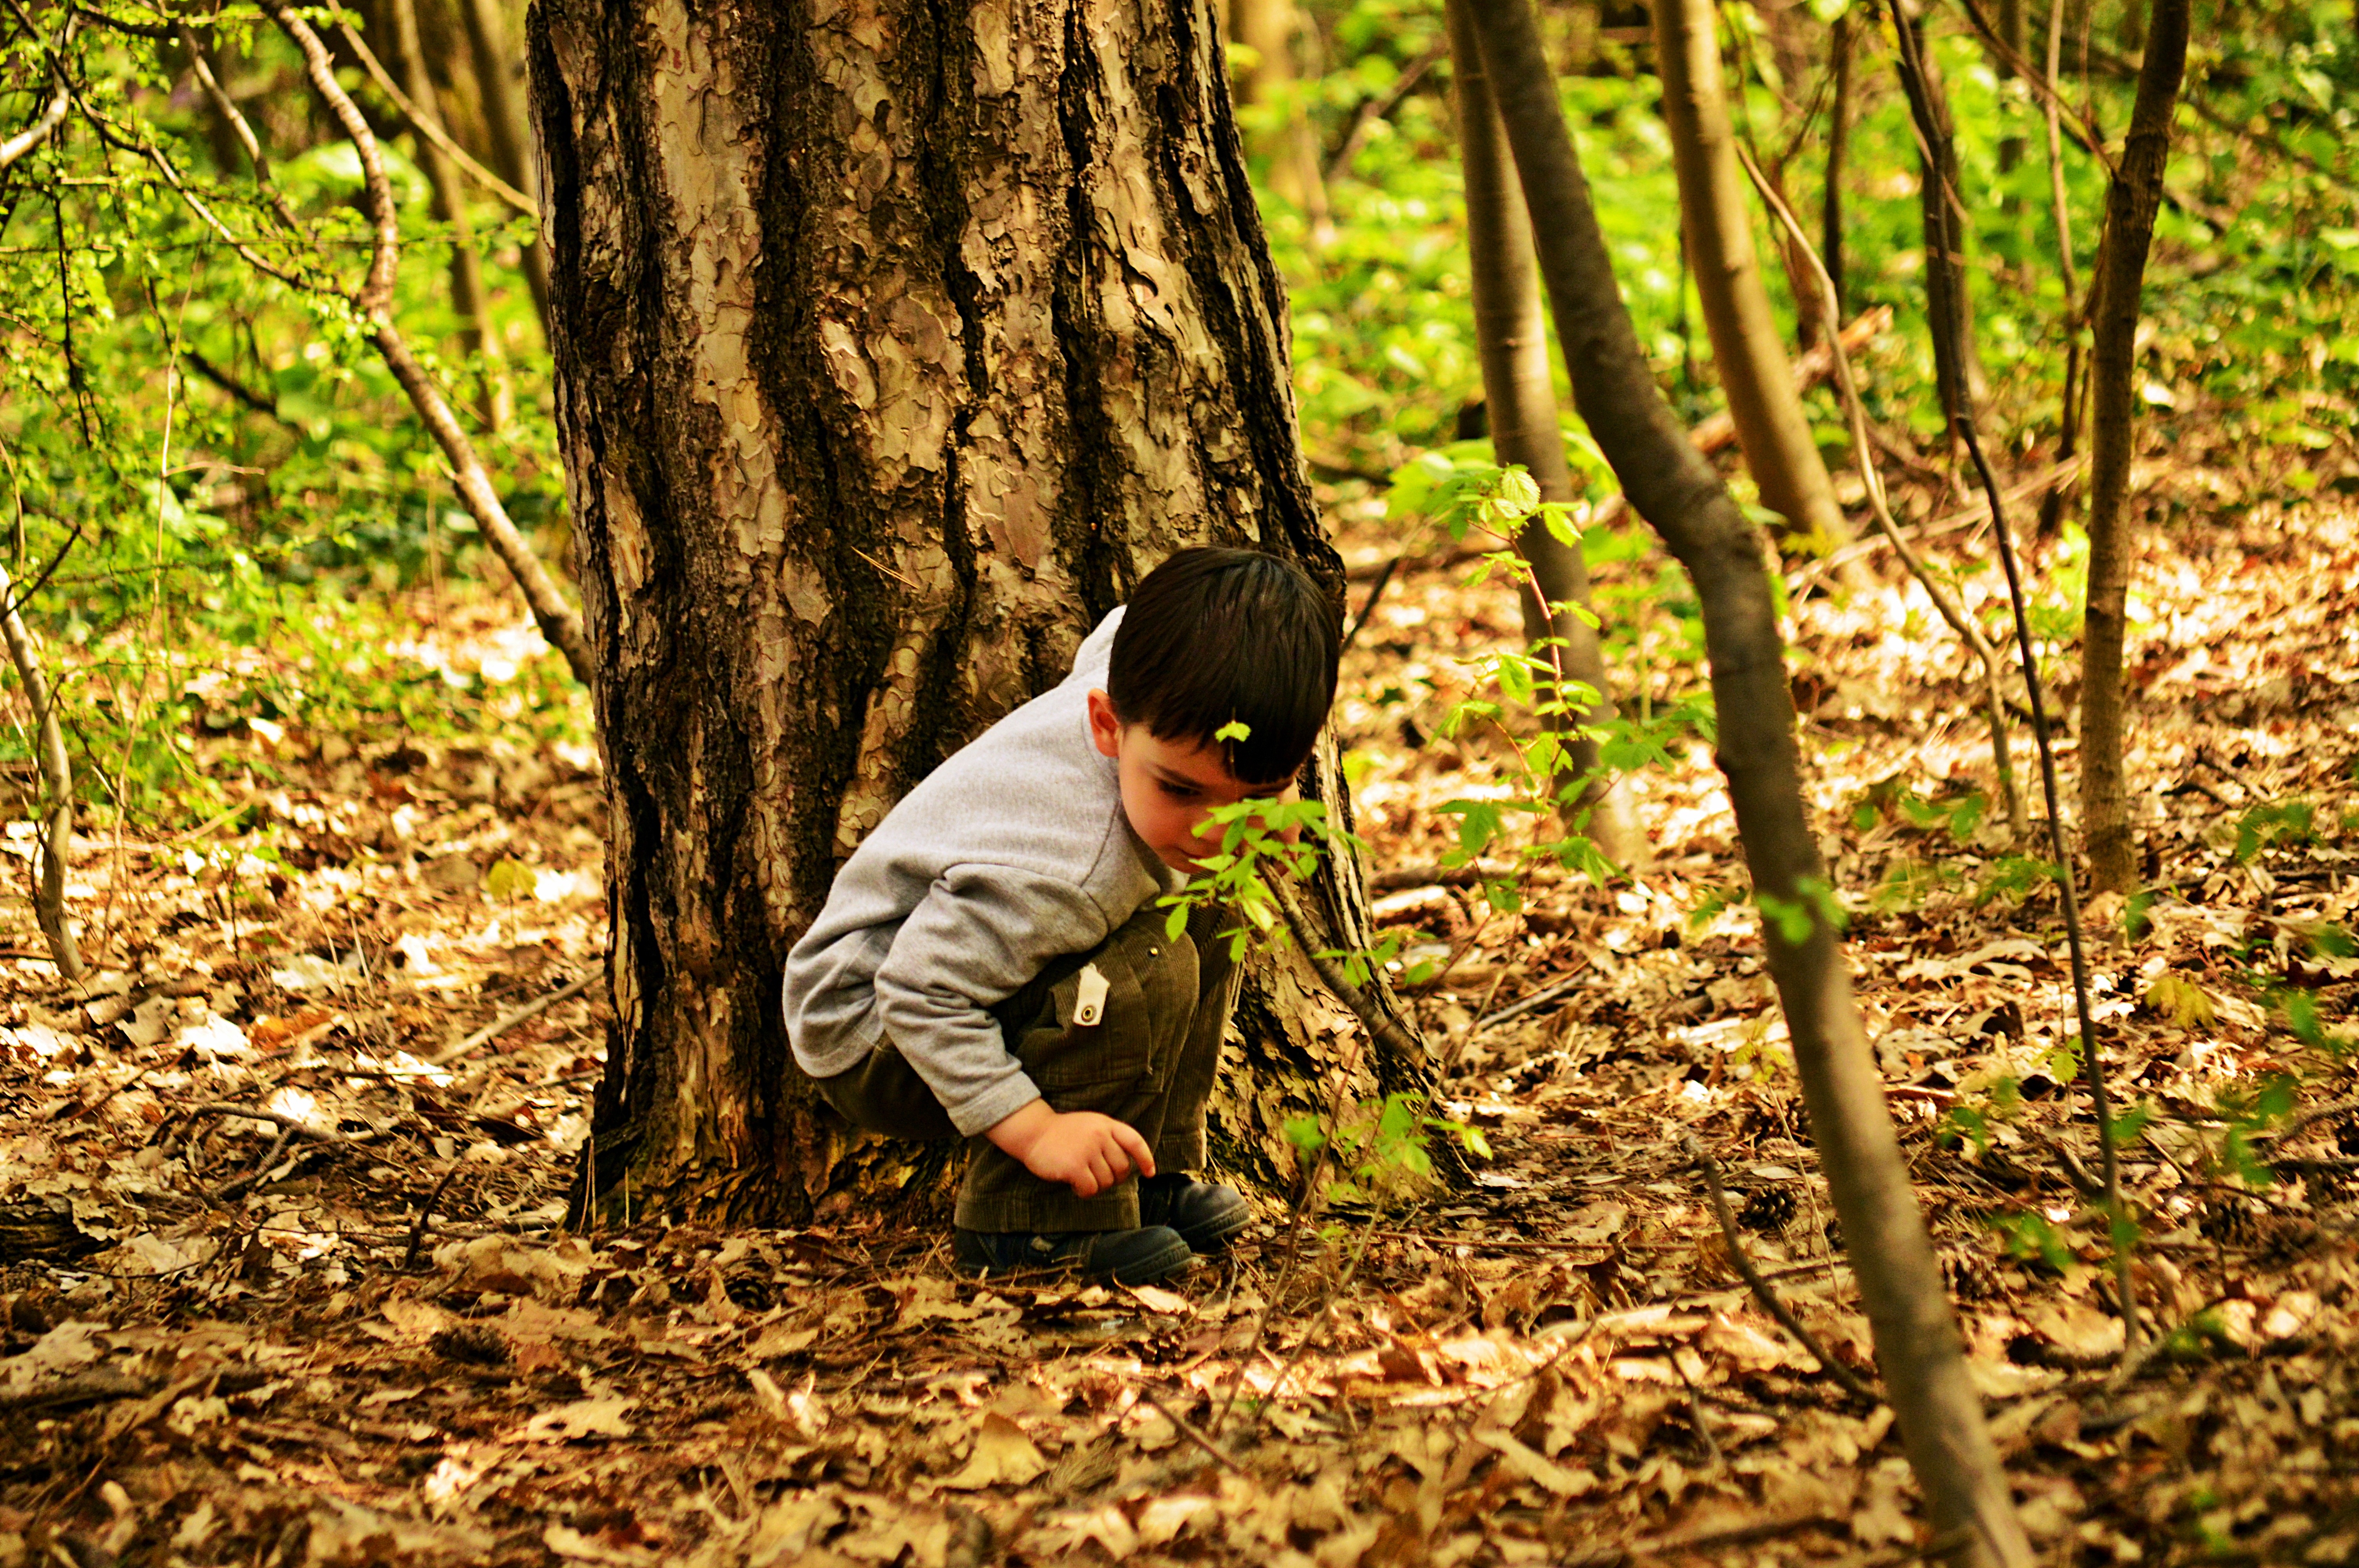
tree, nature, forest, wilderness, people, plant, game, sunlight, leaf, boy, portrait, autumn, child, season, woodland, habitat, emotion, natural environment, woody plant